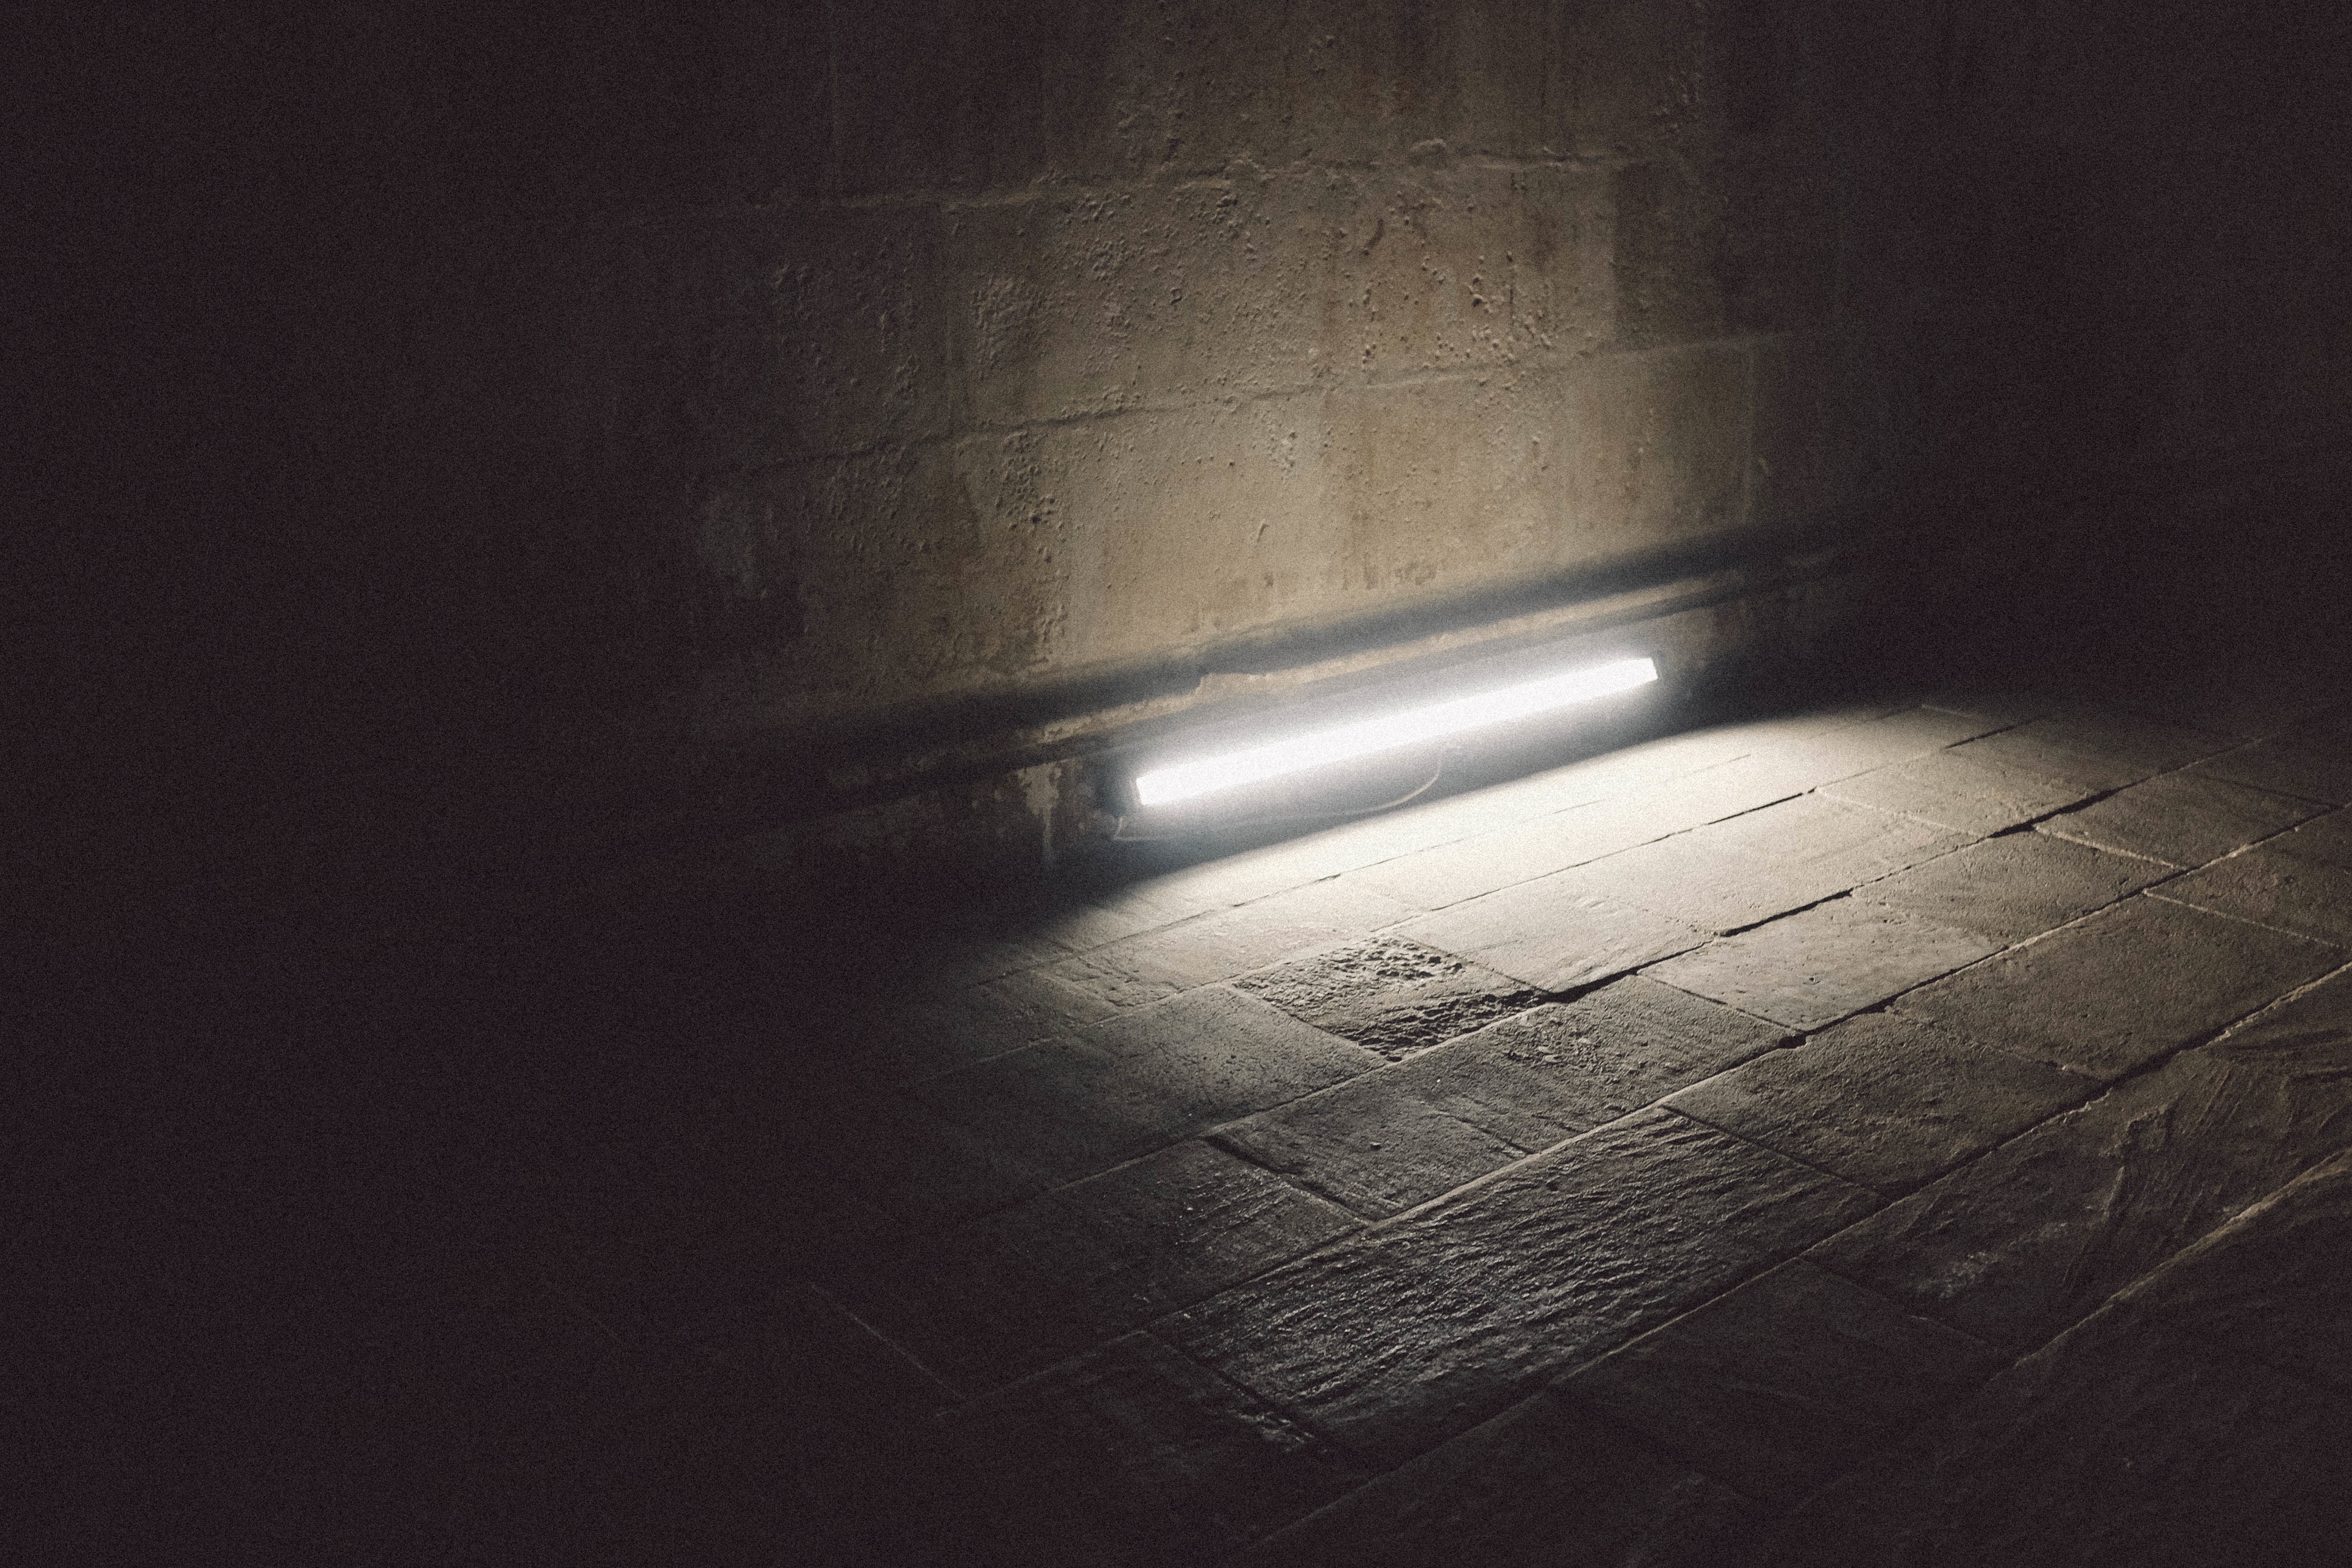
light, black and white, wood, white, sunlight, texture, floor, wall, line, reflection, color, shadow, darkness, black, monochrome, lighting, circle, symmetry, shape, flooring, monochrome photography